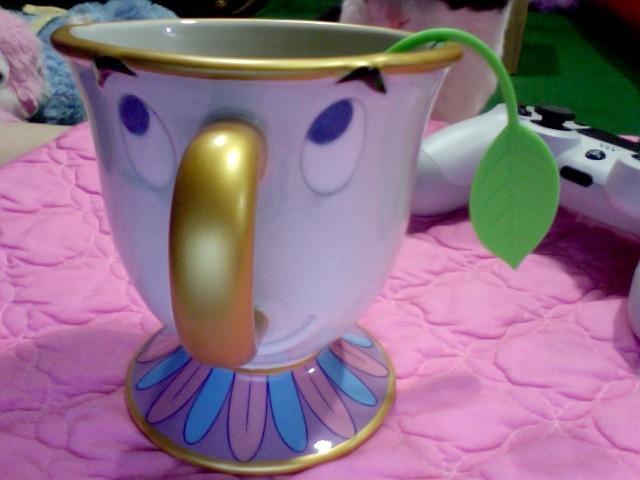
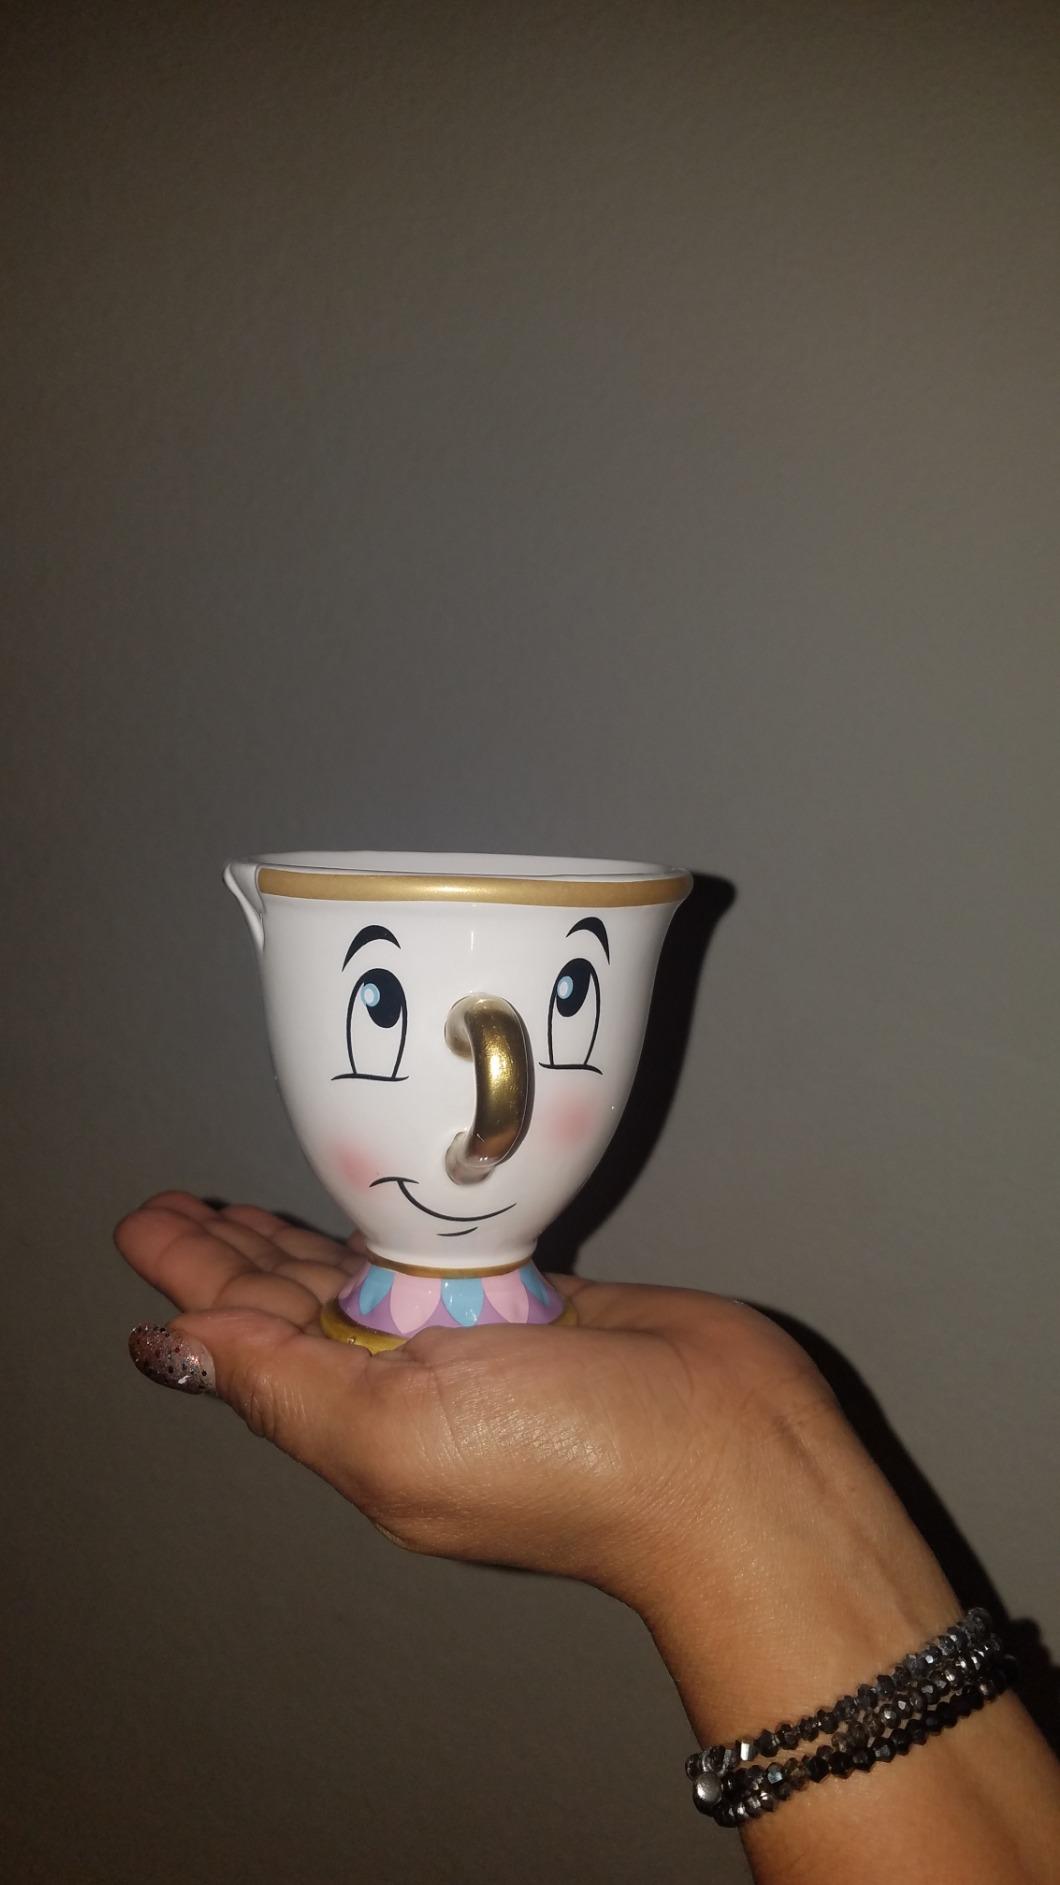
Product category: items_mug
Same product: no